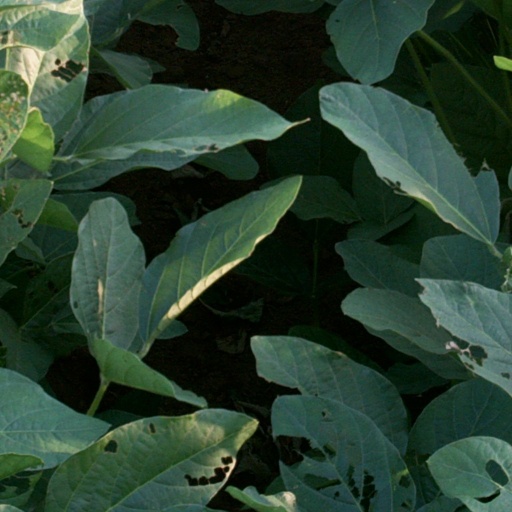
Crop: soybean